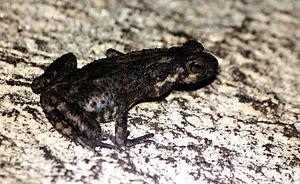
Adenomus kelaartii est une espèce d'amphibiens de la famille des Bufonidae.